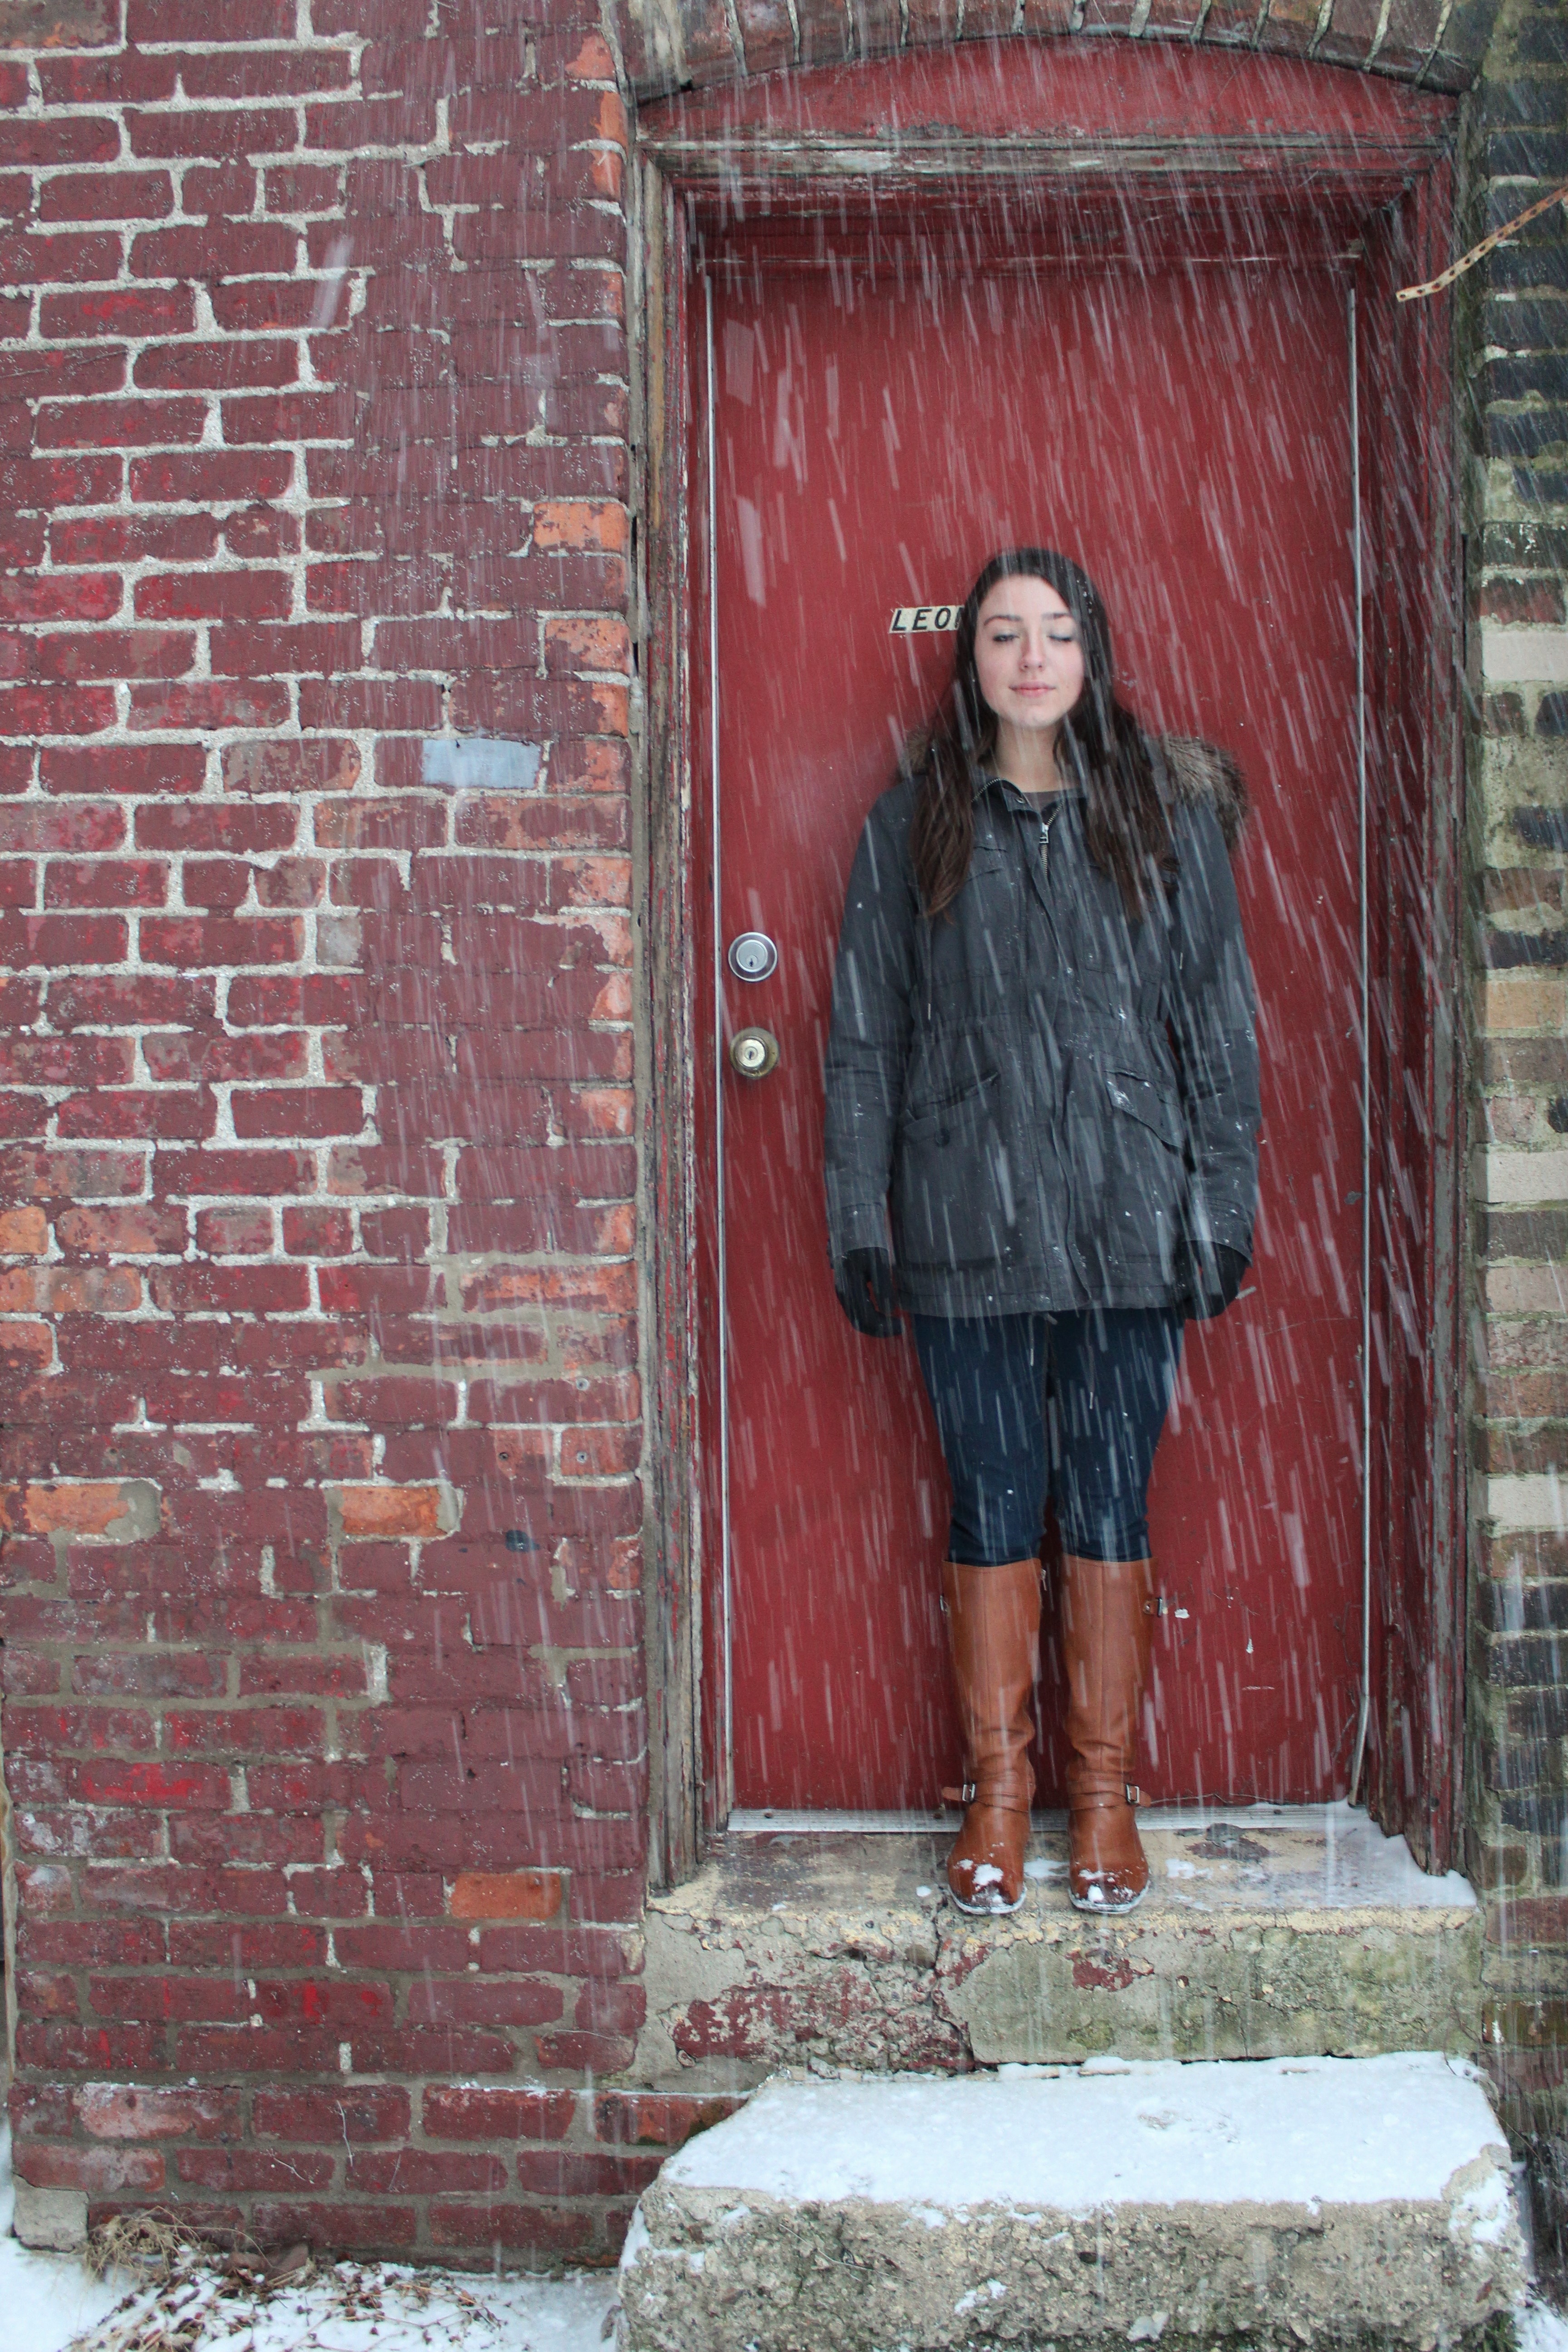
winter, street, wall, spring, red, color, weather, brick, season, dress, temple, photograph, image